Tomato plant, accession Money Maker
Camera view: horizontal (90 deg, fisheye); turntable rotation: 30 degrees
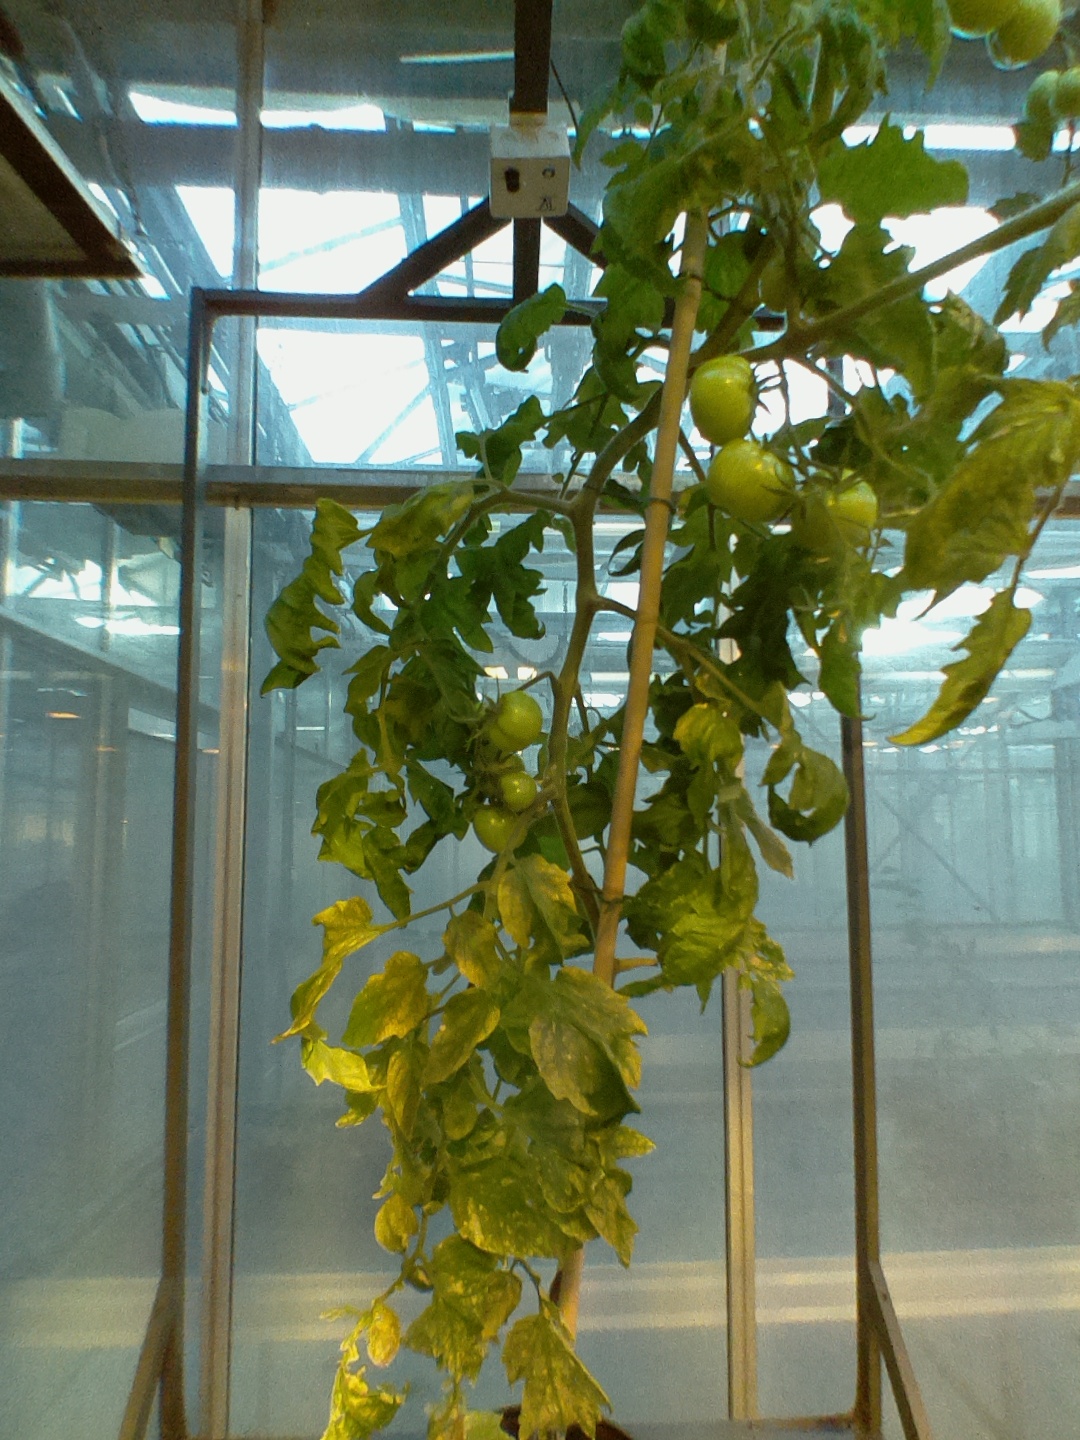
BBCH growth stage 79: 90% -100% of final fruit size